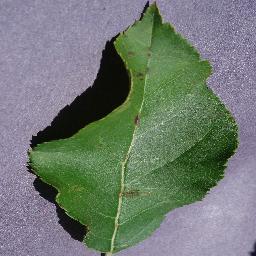
Label: Apple___Apple_scab